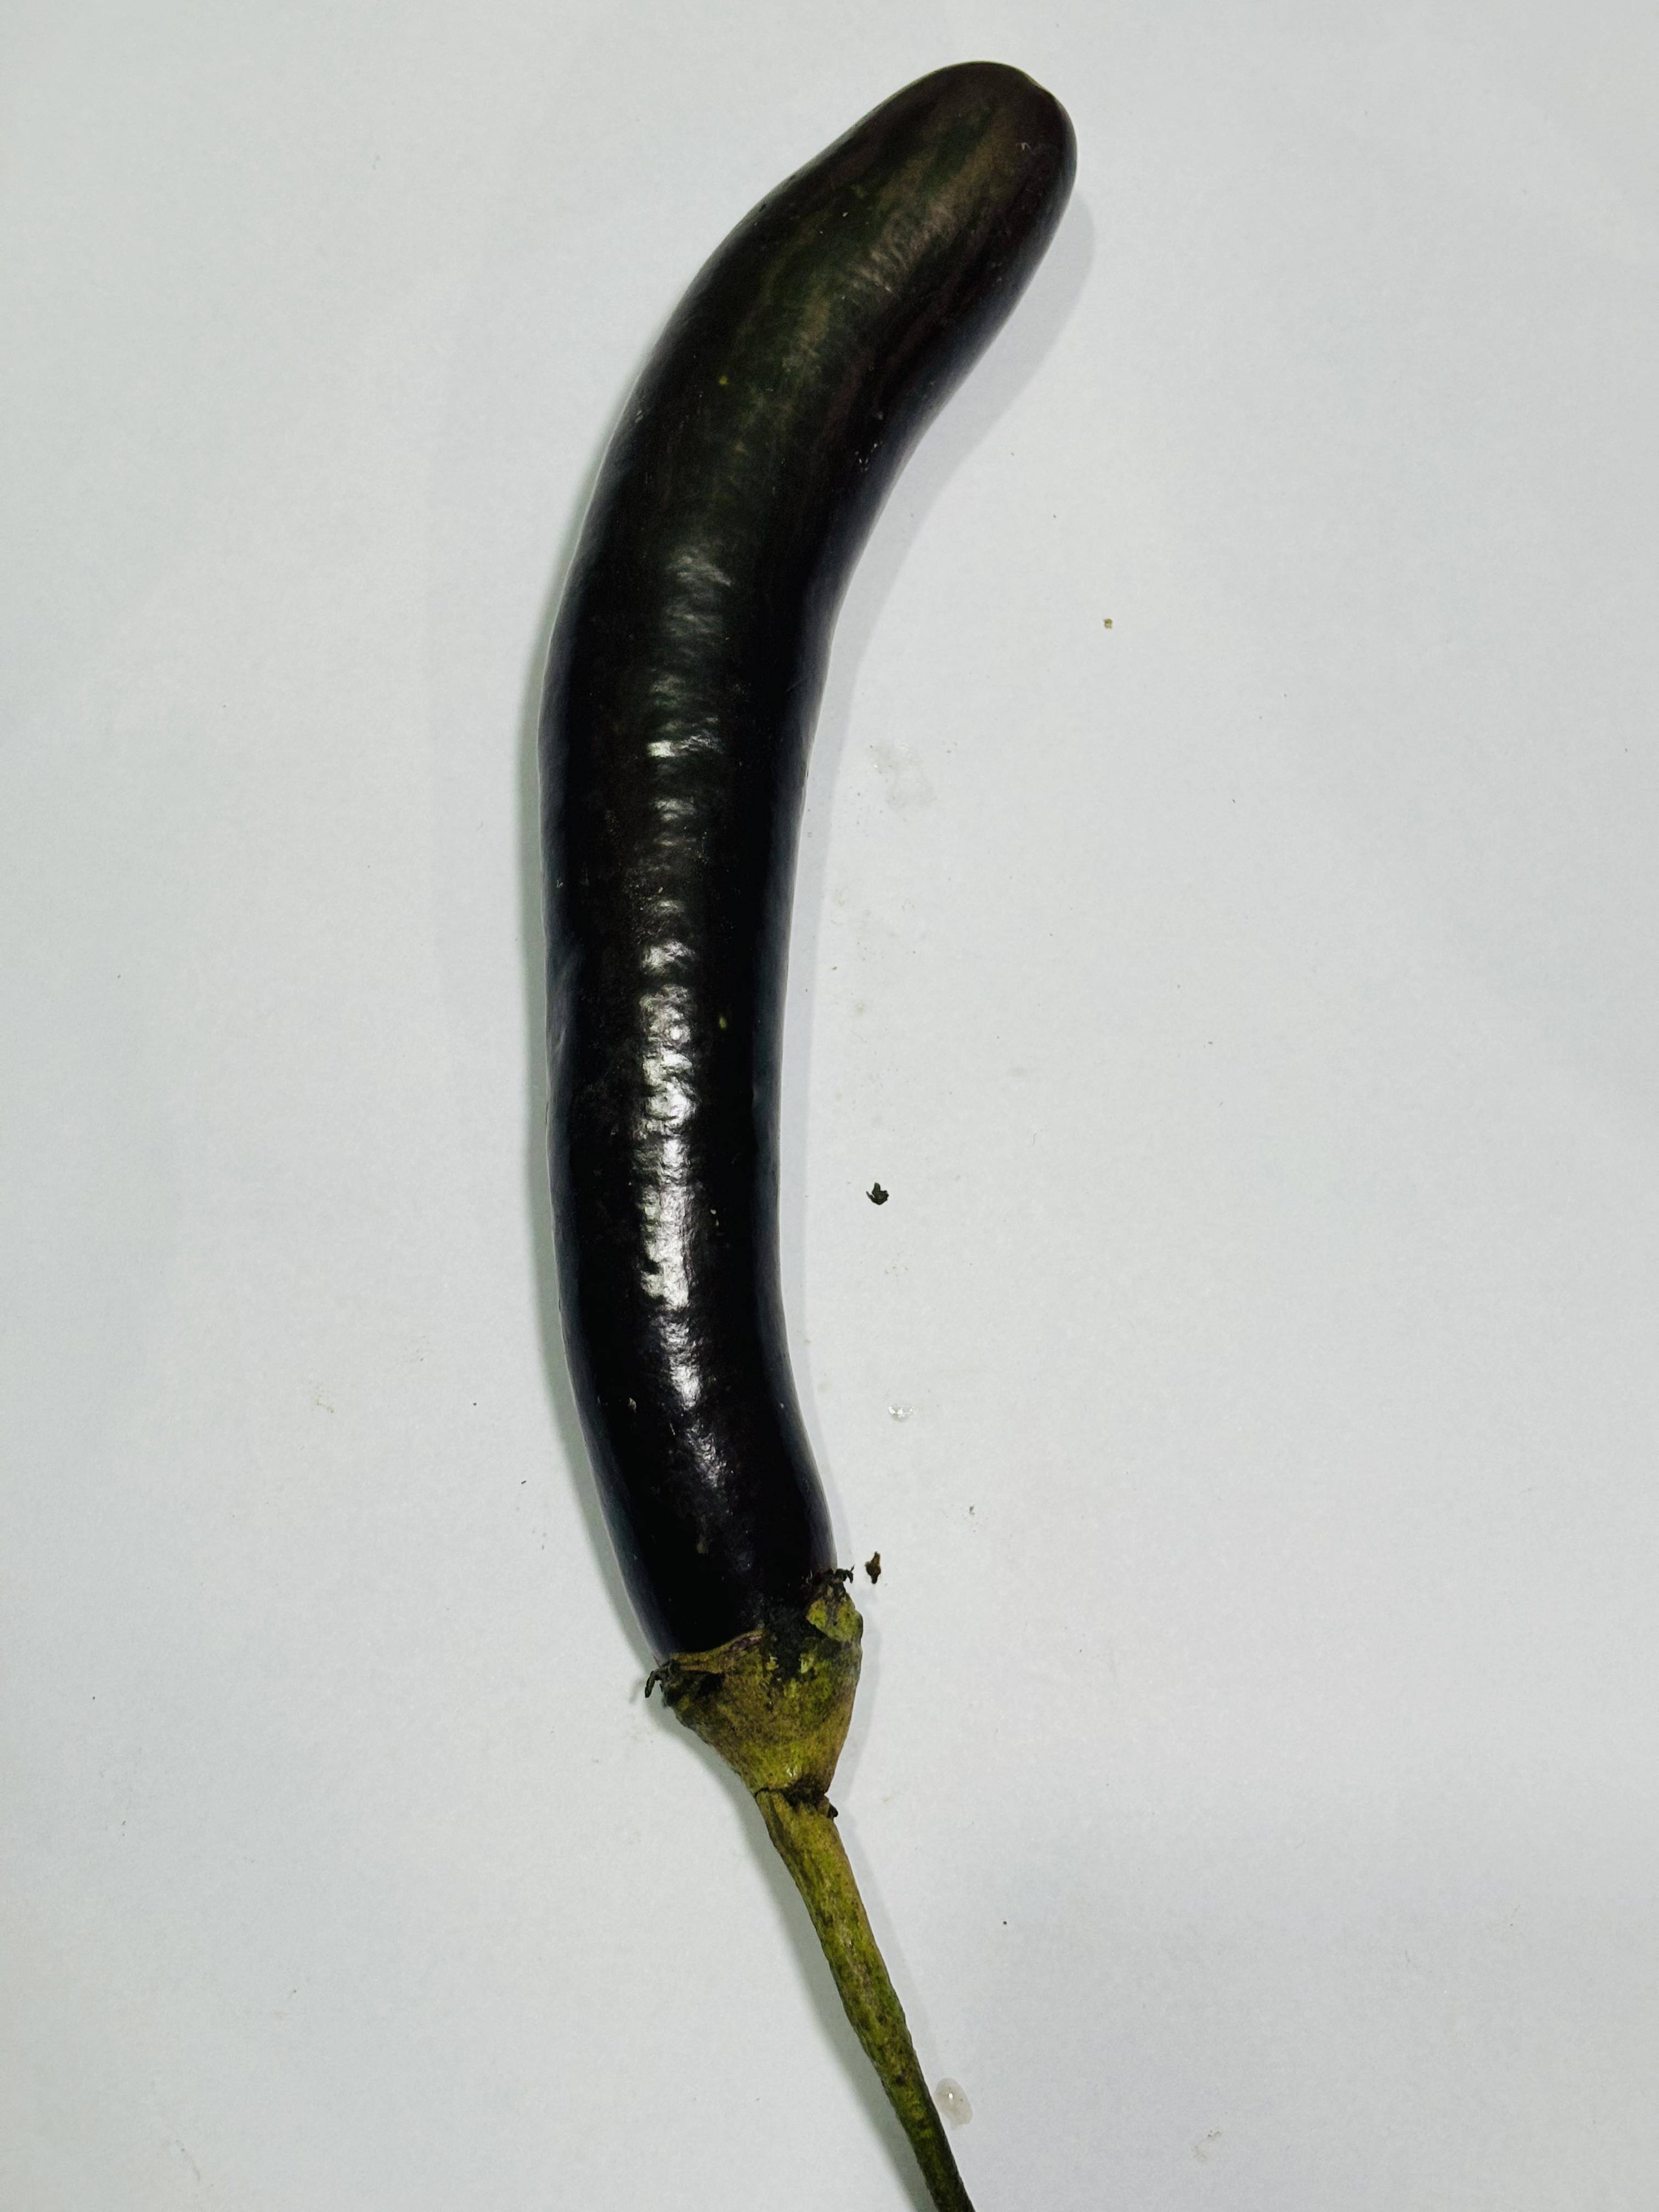
Label: Brinjal